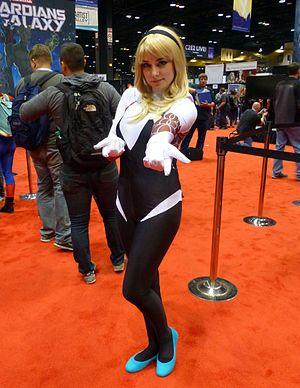
Gwendolyne « Gwen » Stacy est un personnage de fiction évoluant dans l’univers Marvel de la maison d'édition Marvel Comics. Créé par le scénariste Stan Lee et le dessinateur Steve Ditko, le personnage apparaît pour la première fois dans le comic The Amazing Spider-Man #31 en décembre 1965.